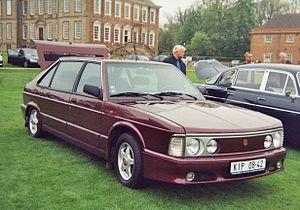
La Tatra 613 est une automobile produite de 1973 à 1996 par le constructeur tchèque Tatra. Sa ligne a été dessinée par le carrossier italien Vignale.